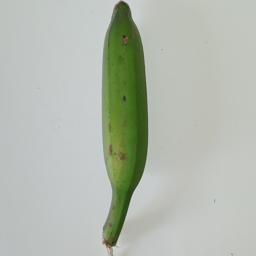
Ripeness: Green